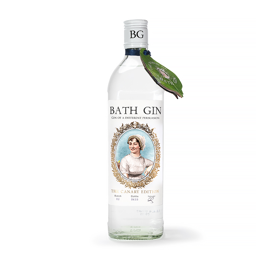
bottle of distilled spirit type featuring novelist .